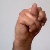
The image shows a hand gesture representing the letter 'N' in Indian Sign Language.